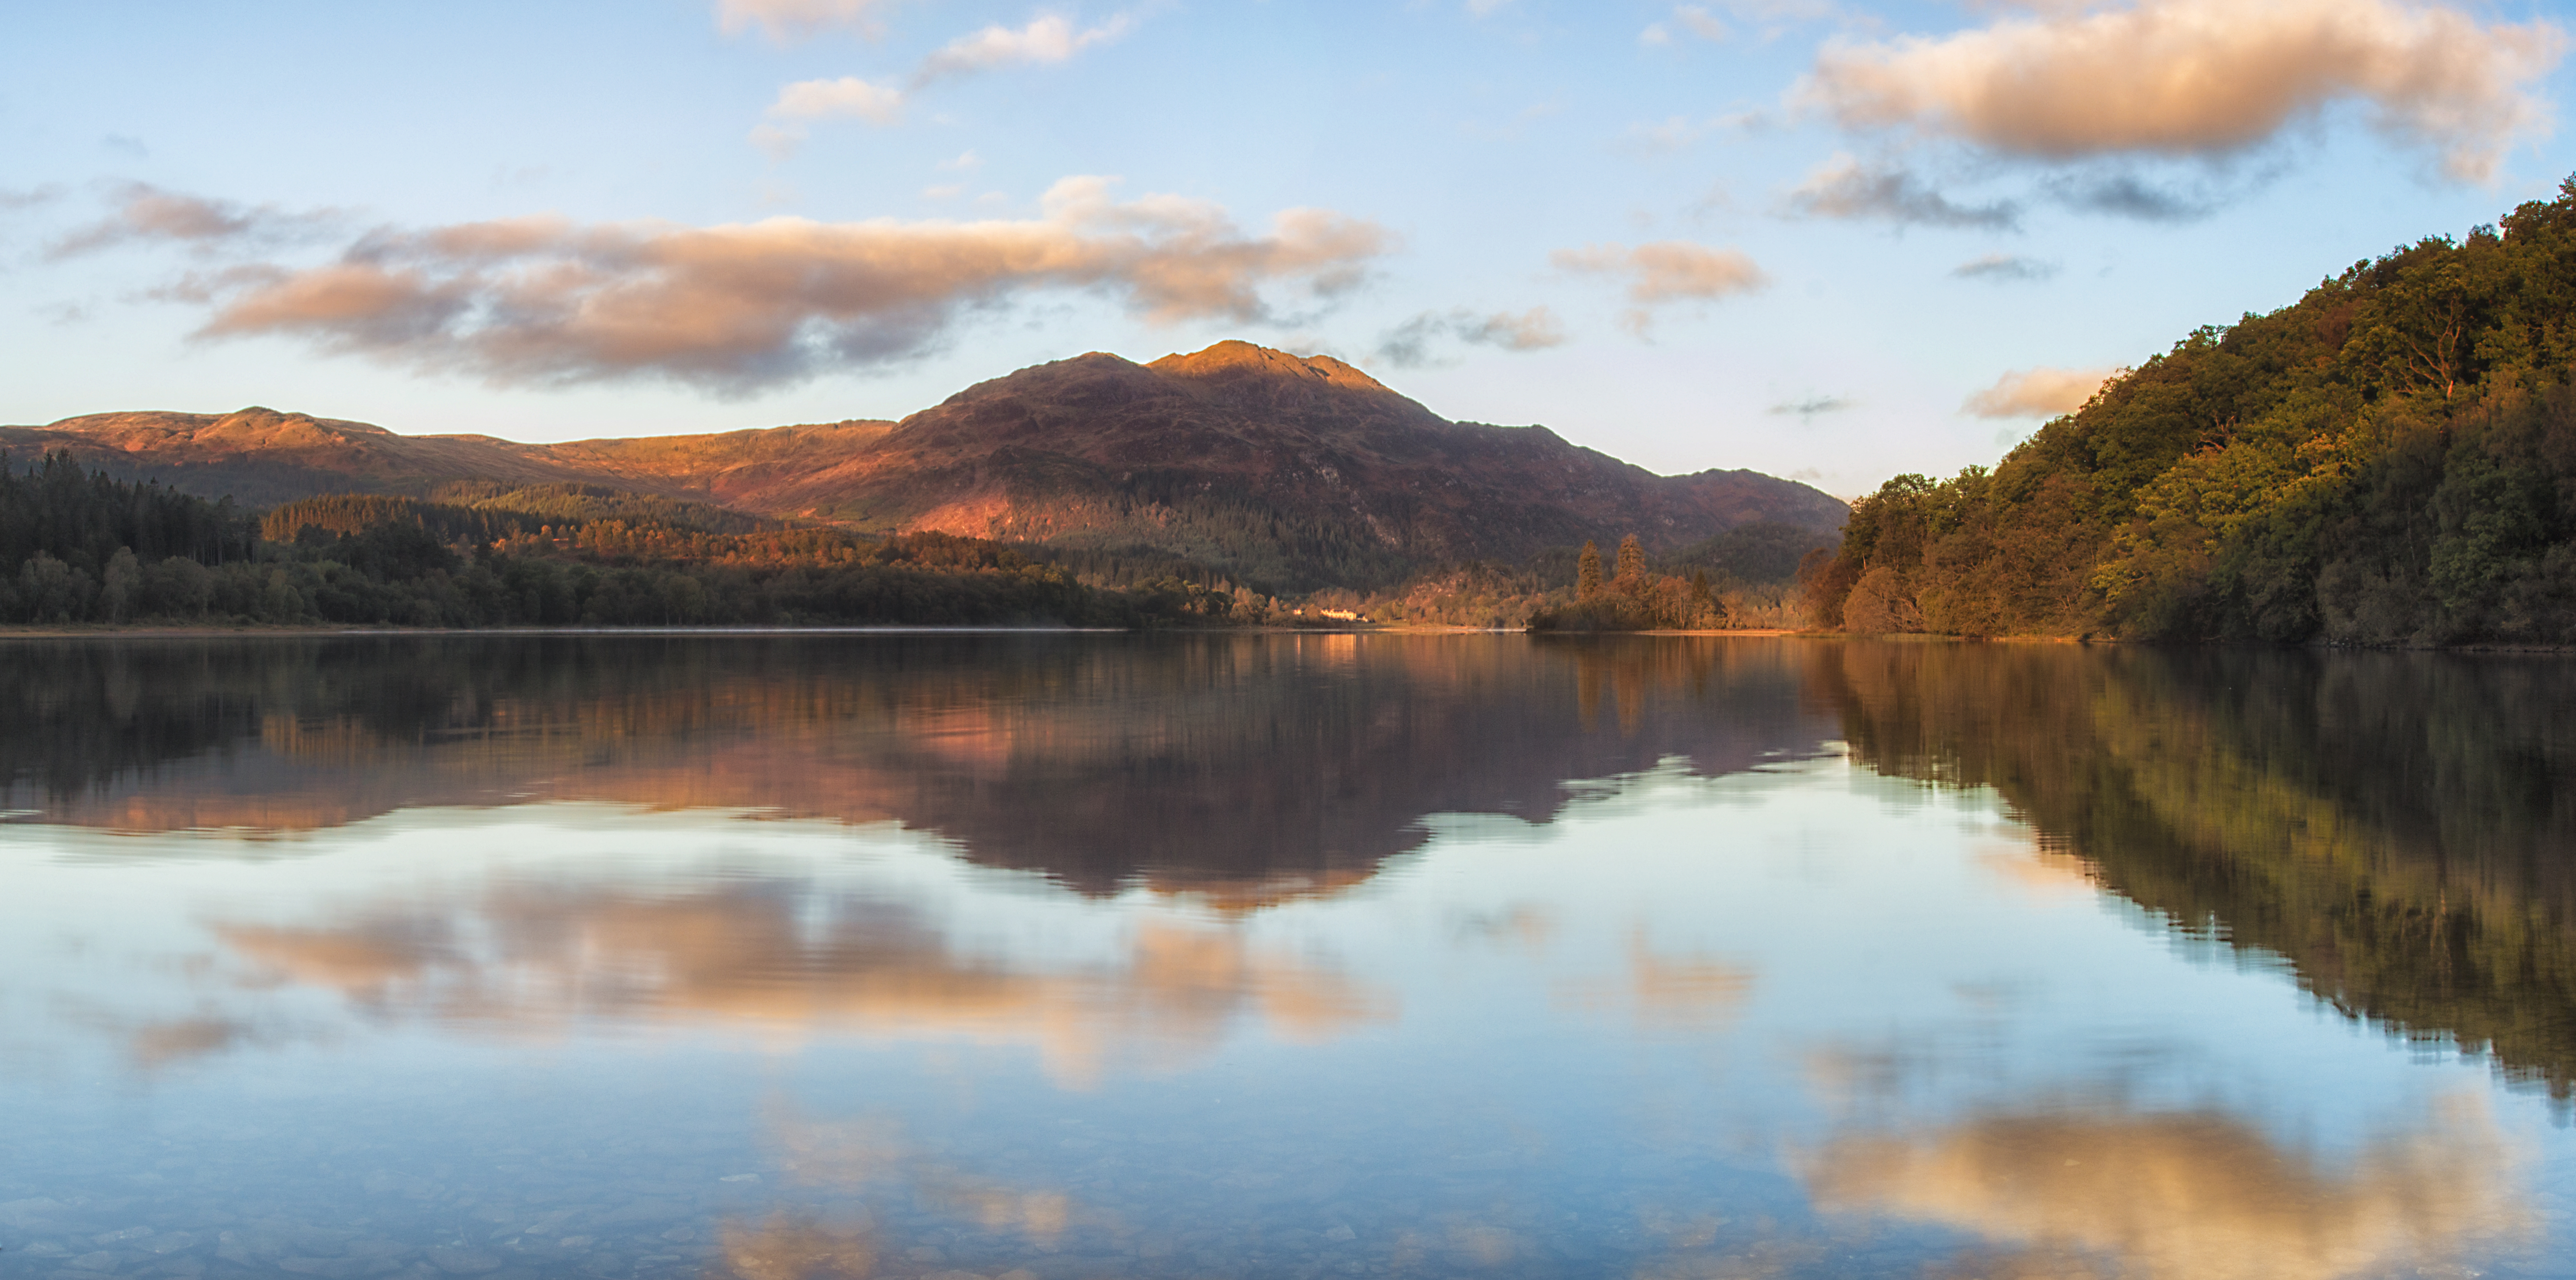
landscape, water, nature, wilderness, mountain, cloud, sky, sunrise, sunset, morning, lake, dawn, river, dusk, evening, reflection, autumn, reservoir, season, body of water, mountains, reflections, scotland, venue, loch, trossachs, benvenue, lochachray, achray, meteorological phenomenon, atmospheric phenomenon